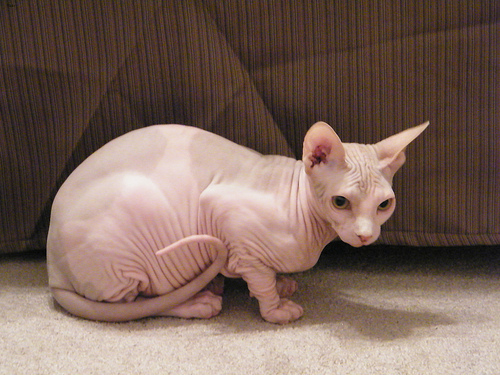
Animal: cat
Breed: sphynx